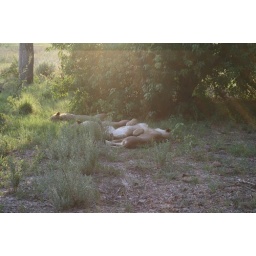
Four male lions sleeping under a tree